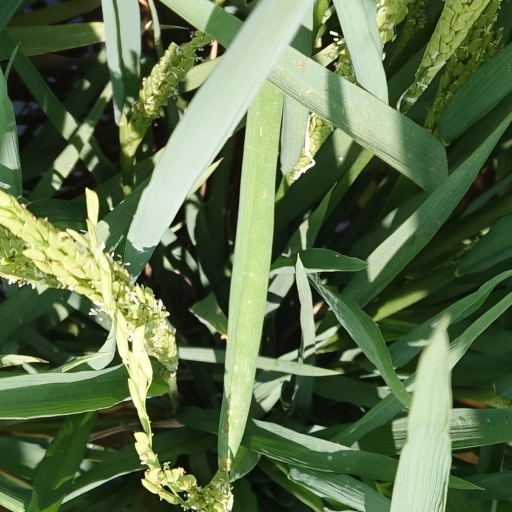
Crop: rice